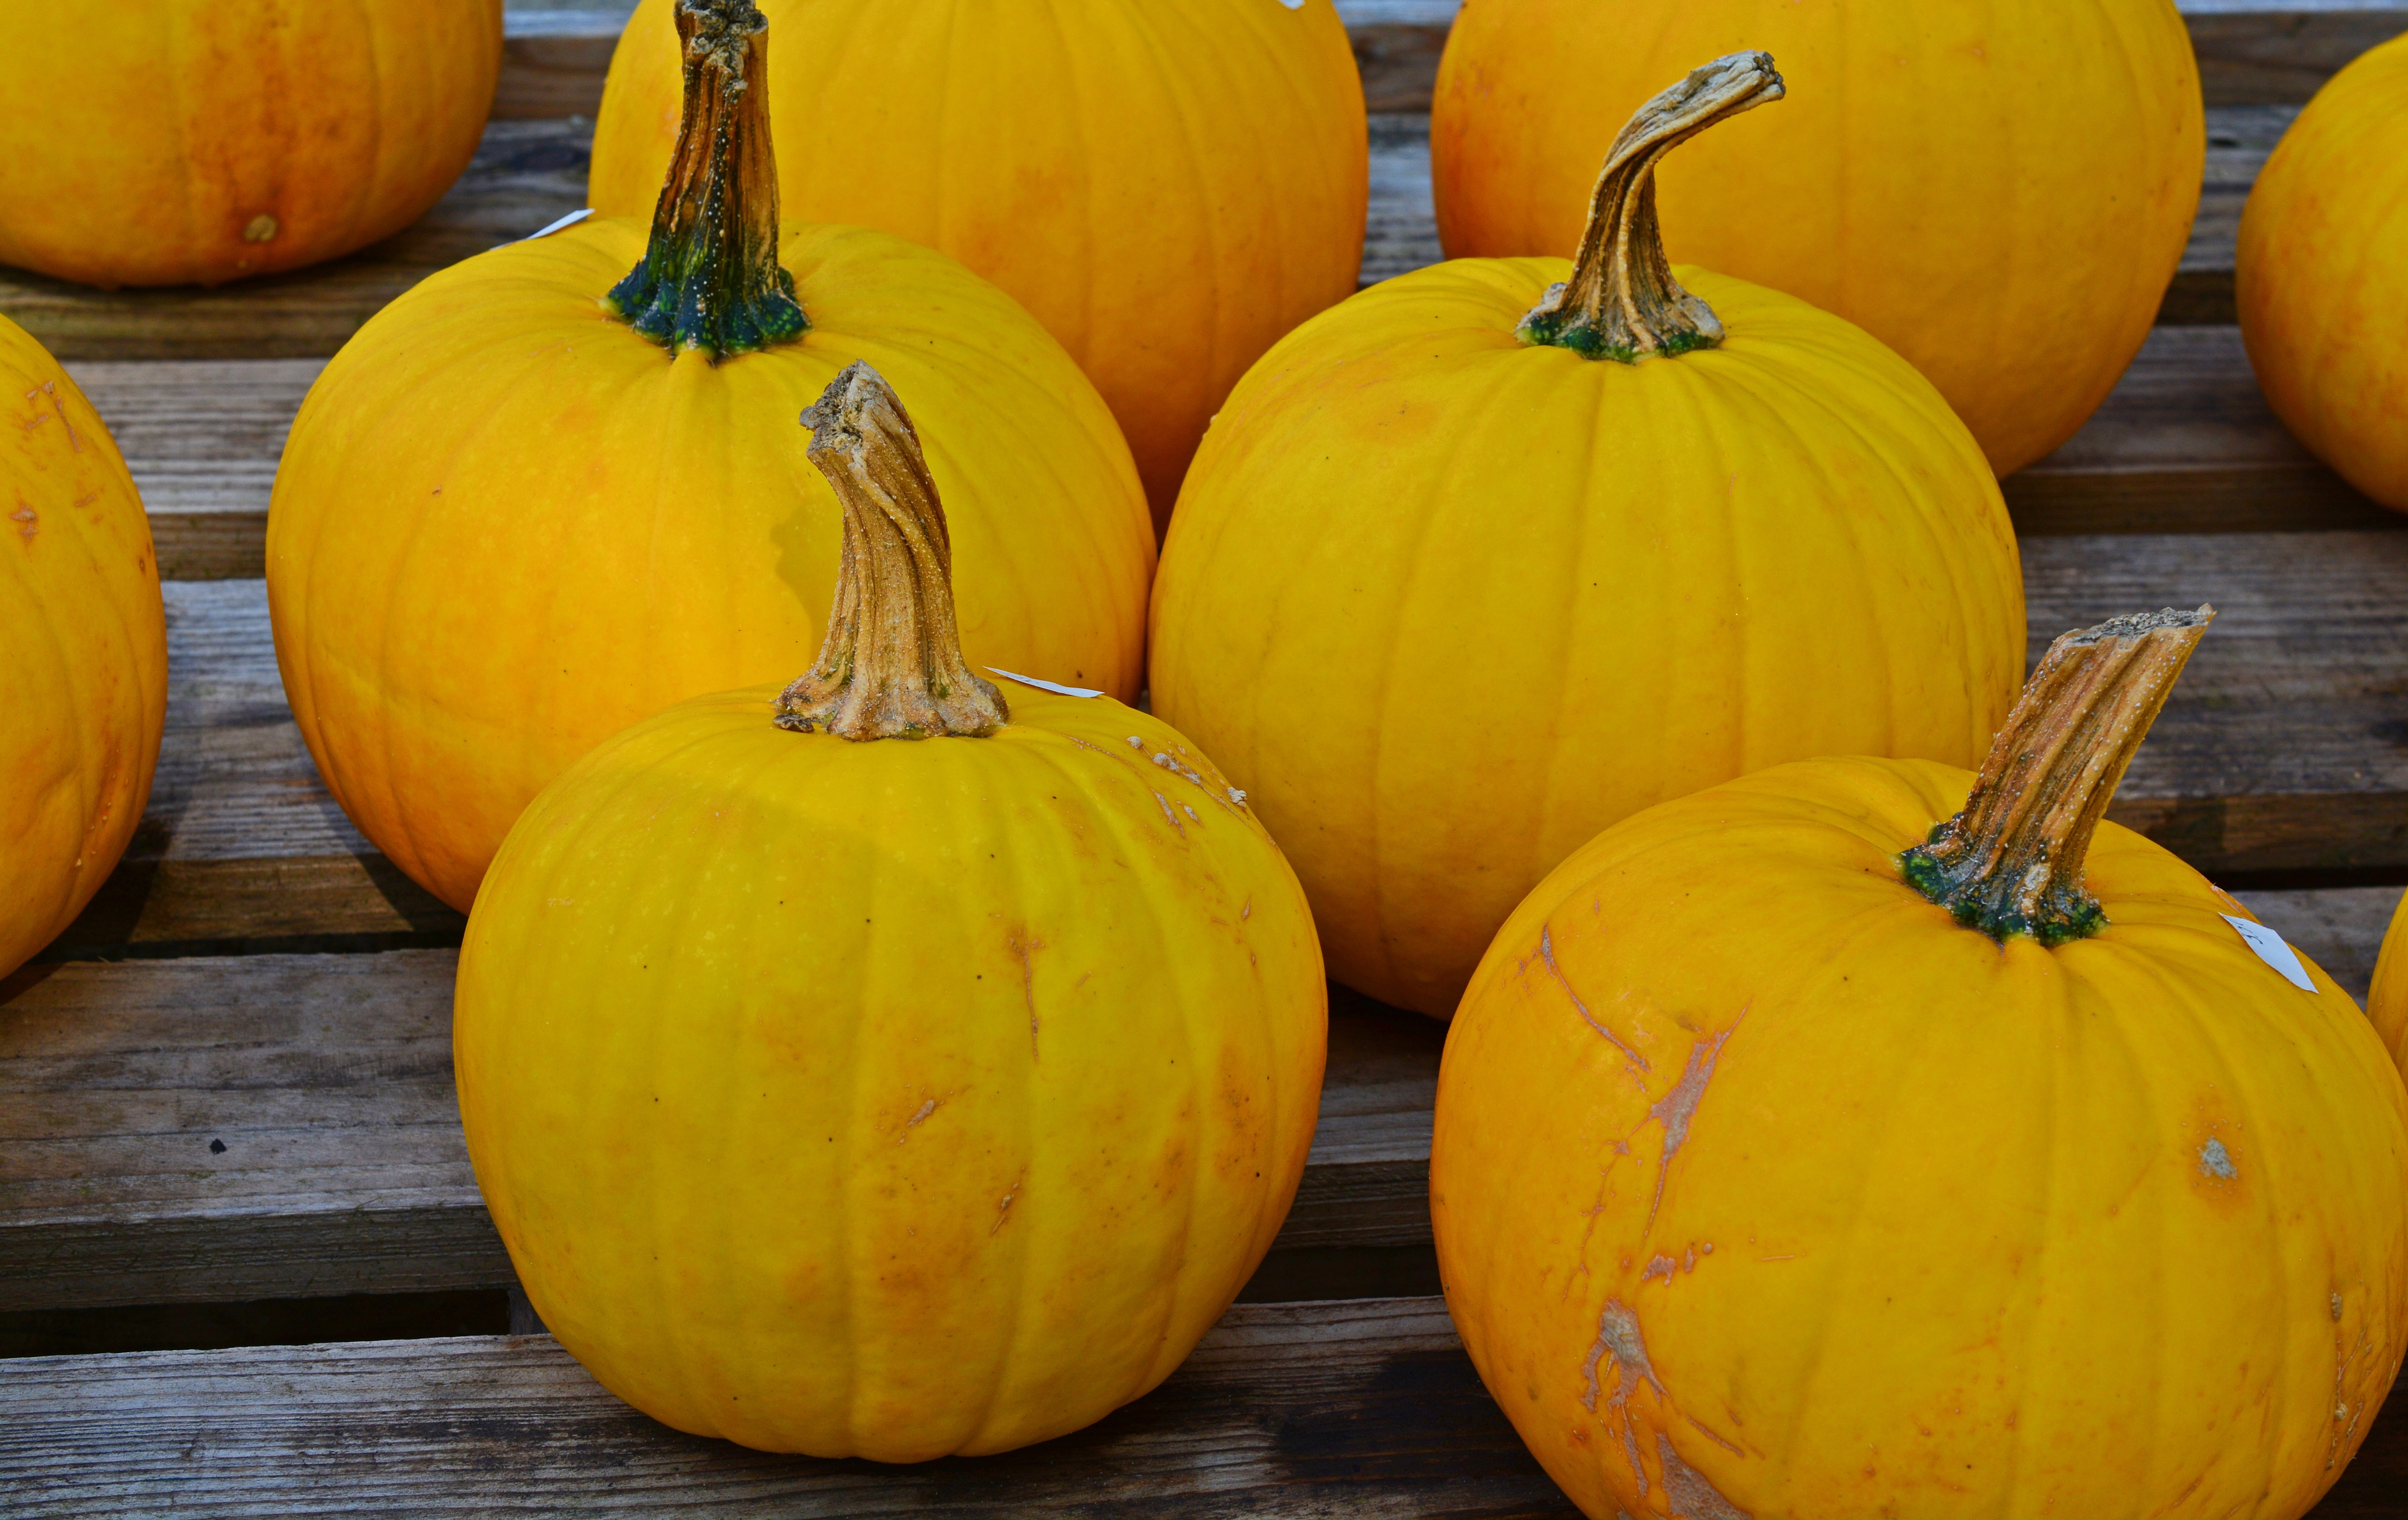
farm, decoration, produce, autumn, pumpkin, squash, gourd, thanksgiving, september, calabaza, sale, carving, benefit from, cucurbita, pumpkin soup, flowering plant, harvest time, pumpkin yard cordes, winter squash, land plant, cucumber gourd and melon family